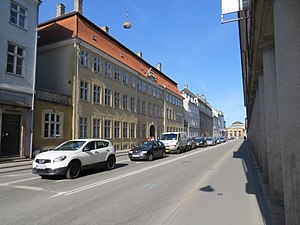
Martin Siersteds og Hustru Johanne Siersteds Stiftelse
Martin Siersteds og Hustru Johanne Siersteds Stiftelse i Stormgade.
Martin Siersteds og Hustru Johanne Siersteds Stiftelse var en stiftelse i København.